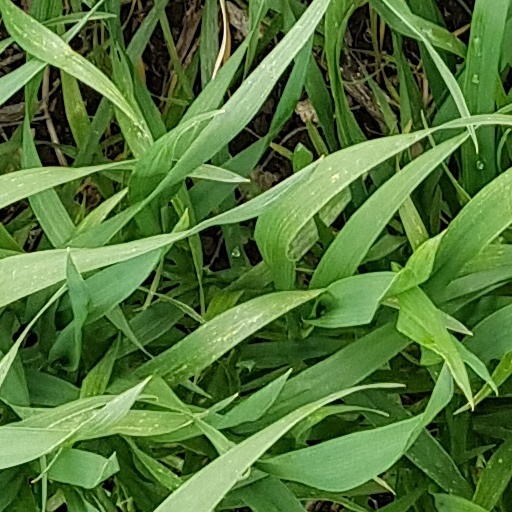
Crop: wheat